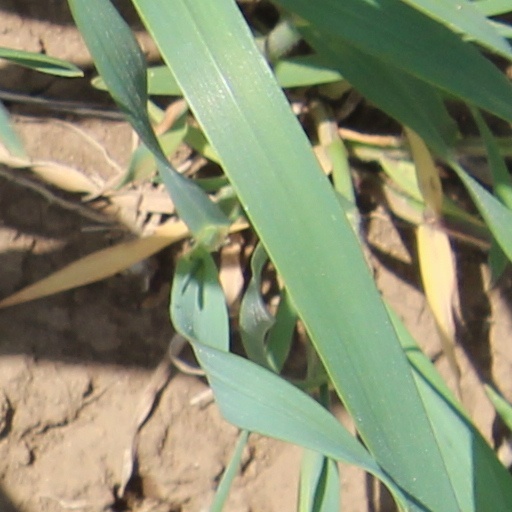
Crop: wheat